Little Ribston

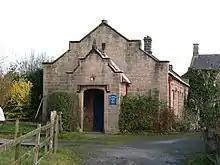
St Helen's Chapel of Ease

According to the 2011 census data which shows the age structure of the people who live in Little Ribston, 16.9% of people were between the ages of 30–44, 25.7% of people were aged between 45–59 and 11% of people between 65 and 74. This data tells us that the age structure in Little Ribston is relatively middle aged with over a quarter of the population between the ages of 45 and 59.